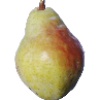
Label: Pear Williams 1